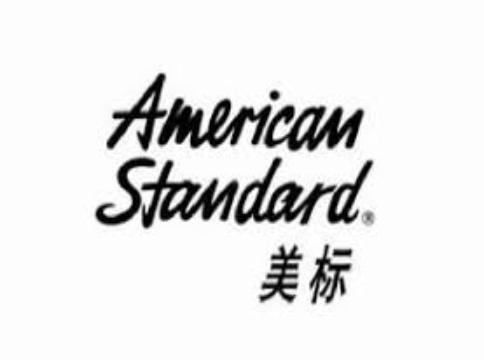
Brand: American Standard
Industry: Necessities